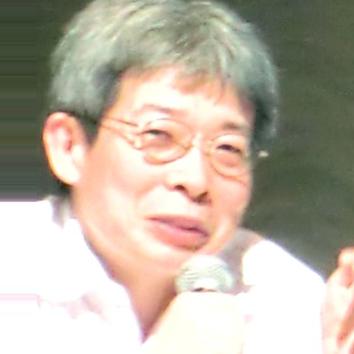
Age: 50